Sex toy

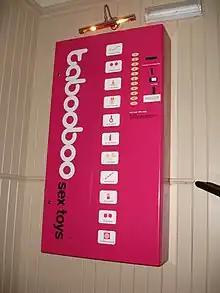
A ""tabooboo"" sex toys vending machine, England, 2005

Another form of sex toys for both men and women are those for erotic electrostimulation. Erotic electrostimulation refers to the act of using electricity for sexual stimulation. By the mid-1970s, medical transcutaneous electrical nerve stimulation (TENS) machines were widely available. The machines work by stimulating nerve endings with electricity, sending signals of stimulation to the brain. Electrostimulation works off this same principle, when the brain received a signal of stimulation from the genitals, pleasure hormones are released.